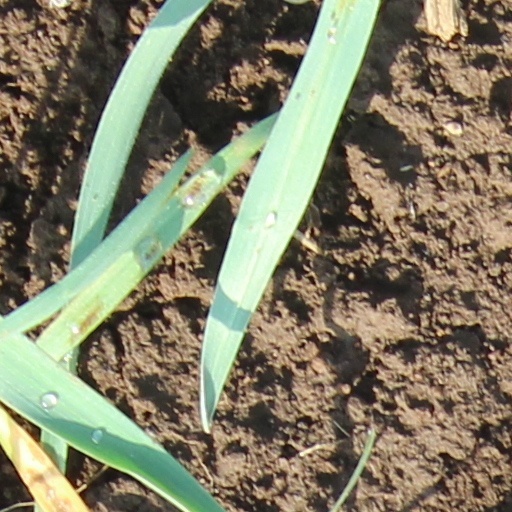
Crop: wheat